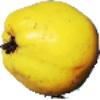
Label: Quince 1